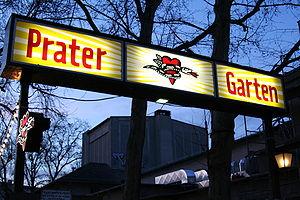
Le Prater, situé au numéro 7-9 de Kastanienallee dans le quartier de Prenzlauer Berg à Berlin, fondé en 1837, est un vaste biergarten. C'est le plus ancien biergarten de Berlin. Il a été soutenu financièrement par la brasserie Pfefferberg, qui se trouve dans le même quartier.